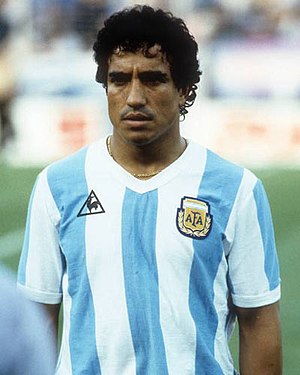
Américo Gallego
Américo Rubén Gallego er en tidligere argentinsk fodboldspiller, der som midtbanespiller på Argentinas landshold var med til at vinde guld ved VM i 1978 på hjemmebane. Han deltog også ved VM i 1982 og ved Copa América 1975. I alt nåede han at spille 73 landskampe.